London Buses route 36

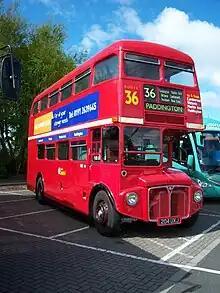
London Central AEC Routemaster with route 36 branding

Route 36 dates back to 1911 when London General Omnibus Company commenced operating between Queens Park and Victoria. By 1934 it had been extended to Hither Green.